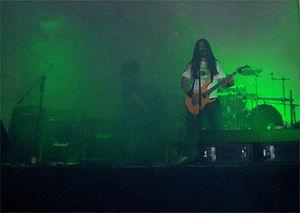
Kraptor est un groupe de thrash metal vénézuélien, originaire de San Cristóbal, Táchira. Après quatre ans en jouant sur la scène underground, le groupe signe avec le label Cadaver Productions, et publient leur premier album, Fucking Liar. En 2012, le groupe publie son deuxième album studio, intitulé Night of the Living Dead.